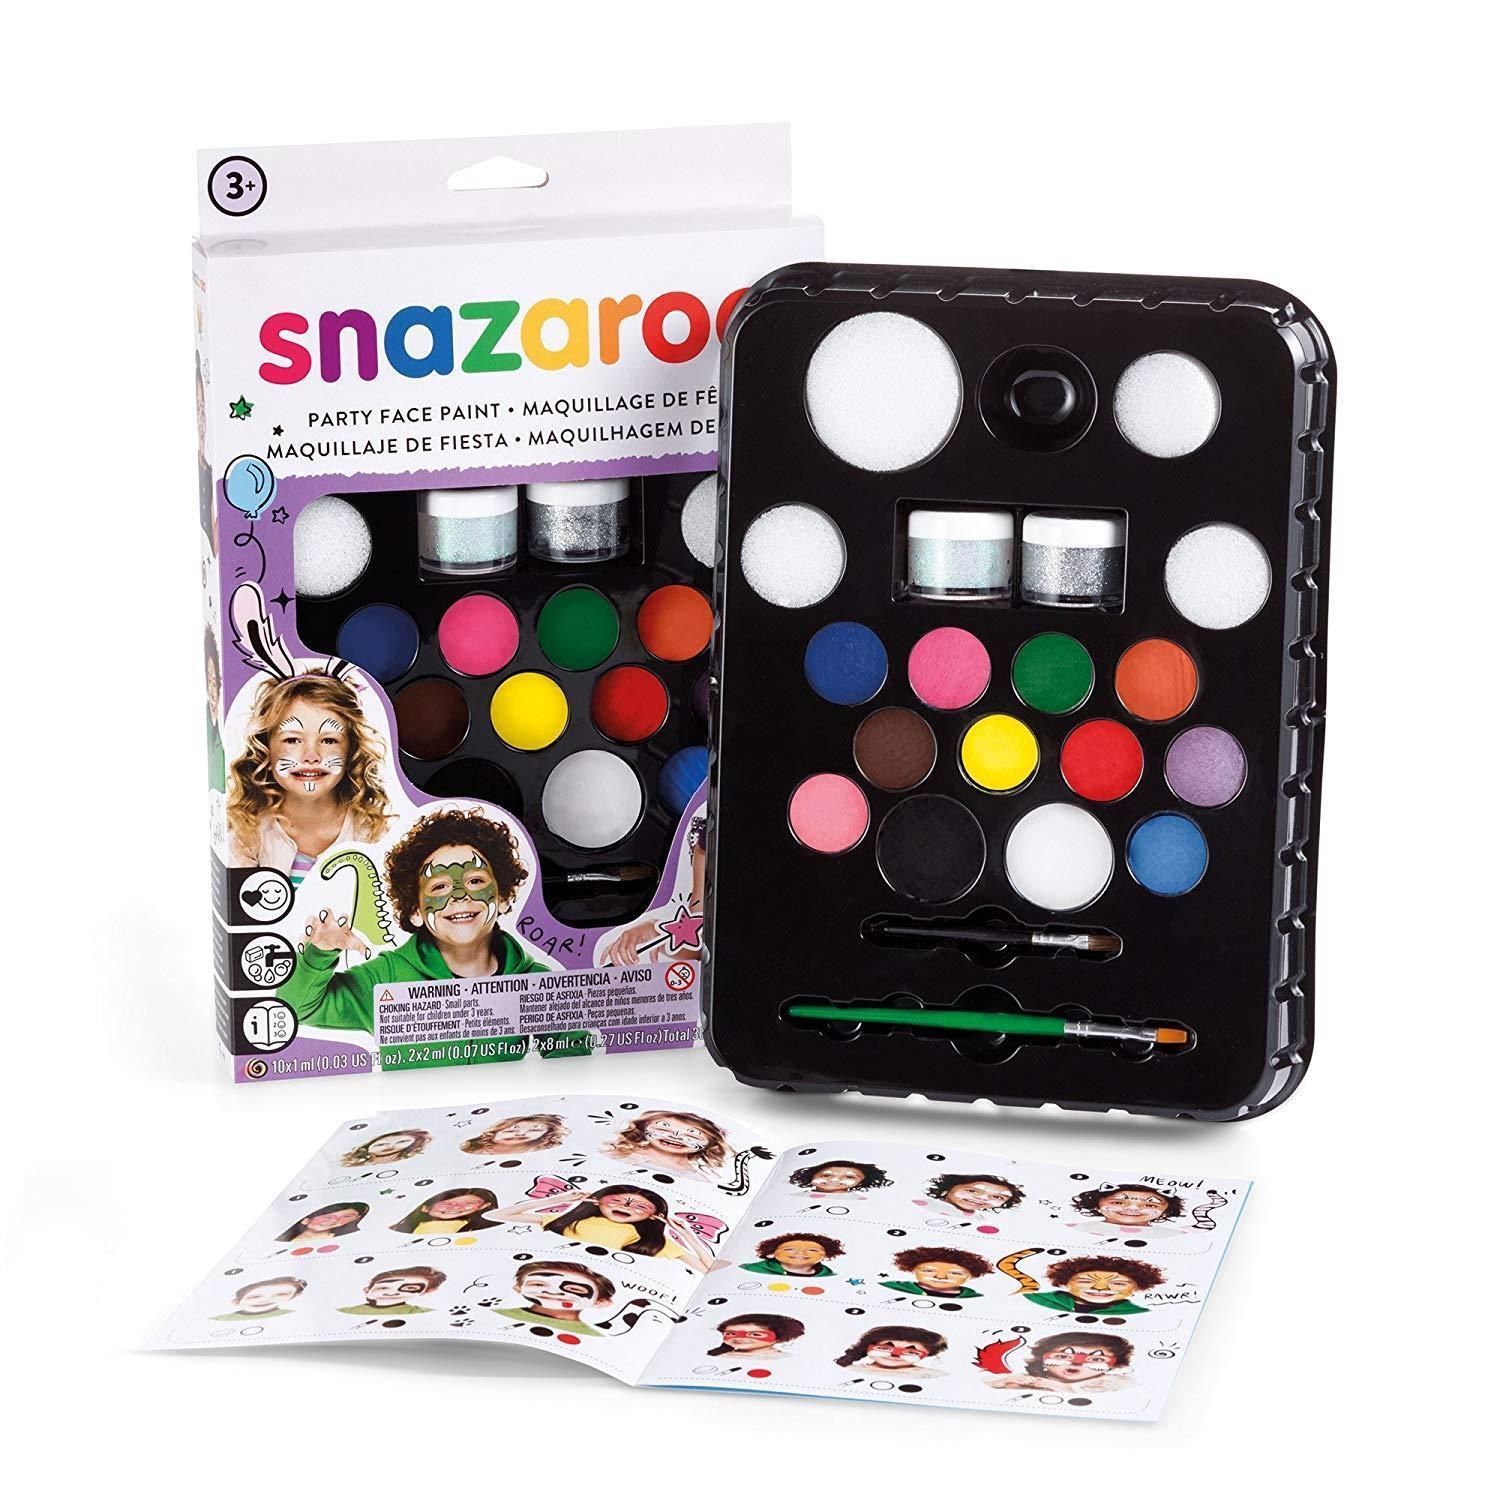
Snazaroo Ultimate Party Pack Face Painting Kit Face & Body Paint Fancy Dress New
Brand: Wicked
Snazaroo party pack Includes: 8x 1ml Face Paints (Royal Blue, Pale Pink, Dark Brown, Orange, Sky Blue, Grass Green, Bright Yellow & Bright Red), 2x 2ml Face Paints (Black & White), 2x 1ml Face Paints (Sparkle Pink & Sparkle Lilac), 2x 8ml Glitter Gel Star Dust & Silver, 4x Various sized Sponges, 2x Brushes (Large & Small), 1x Step by Step Face Painting Guide Professional quality Brand new Suitable for children or adults
Category: Arts & Entertainment > Party & Celebration > Special Effects